Royal Rumble (2006)

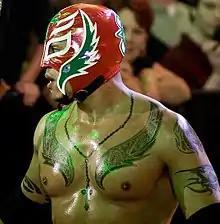
Rey Mysterio lasted 62 minutes in the Royal Rumble match to win it at the #2 spot.

The fourth match was the 2006 Royal Rumble match. Triple H drew as the No. 1 entrant while Rey Mysterio drew No. 2. Mysterio and Triple H fought off each other in the beginning of the match. Later on, the two teamed up to eliminate No. 3 entrant Simon Dean. Mysterio eliminated No. 4 entrant Psicosis on his own. Ric Flair drew No. 5 but he made a mistake by charging Triple H near the ropes. Triple H simply sidestepped the charge and eliminated Flair from the match. No. 6 entrant was Big Show and No. 7 entrant was Jonathan Coachman. Coach was quickly eliminated with a swat of Big Show's hand. Bobby Lashley drew No. 8 while Big Show's World Tag Team Championship partner at the time, Kane drew No. 9, while making made his tenth appearance in a Royal Rumble match, tying the record for most Royal Rumble appearances with Rikishi. It also marked his eighth consecutive appearance in the Royal Rumble as Kane, breaking the previous record of seven consecutive appearances held by himself, Owen Hart and Rick Martel.